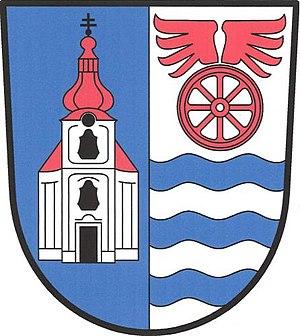
Poříčany est une commune du district de Kolín, dans la région de Bohême-Centrale, en République tchèque. Sa population s'élevait à 1 565 habitants en 2020.